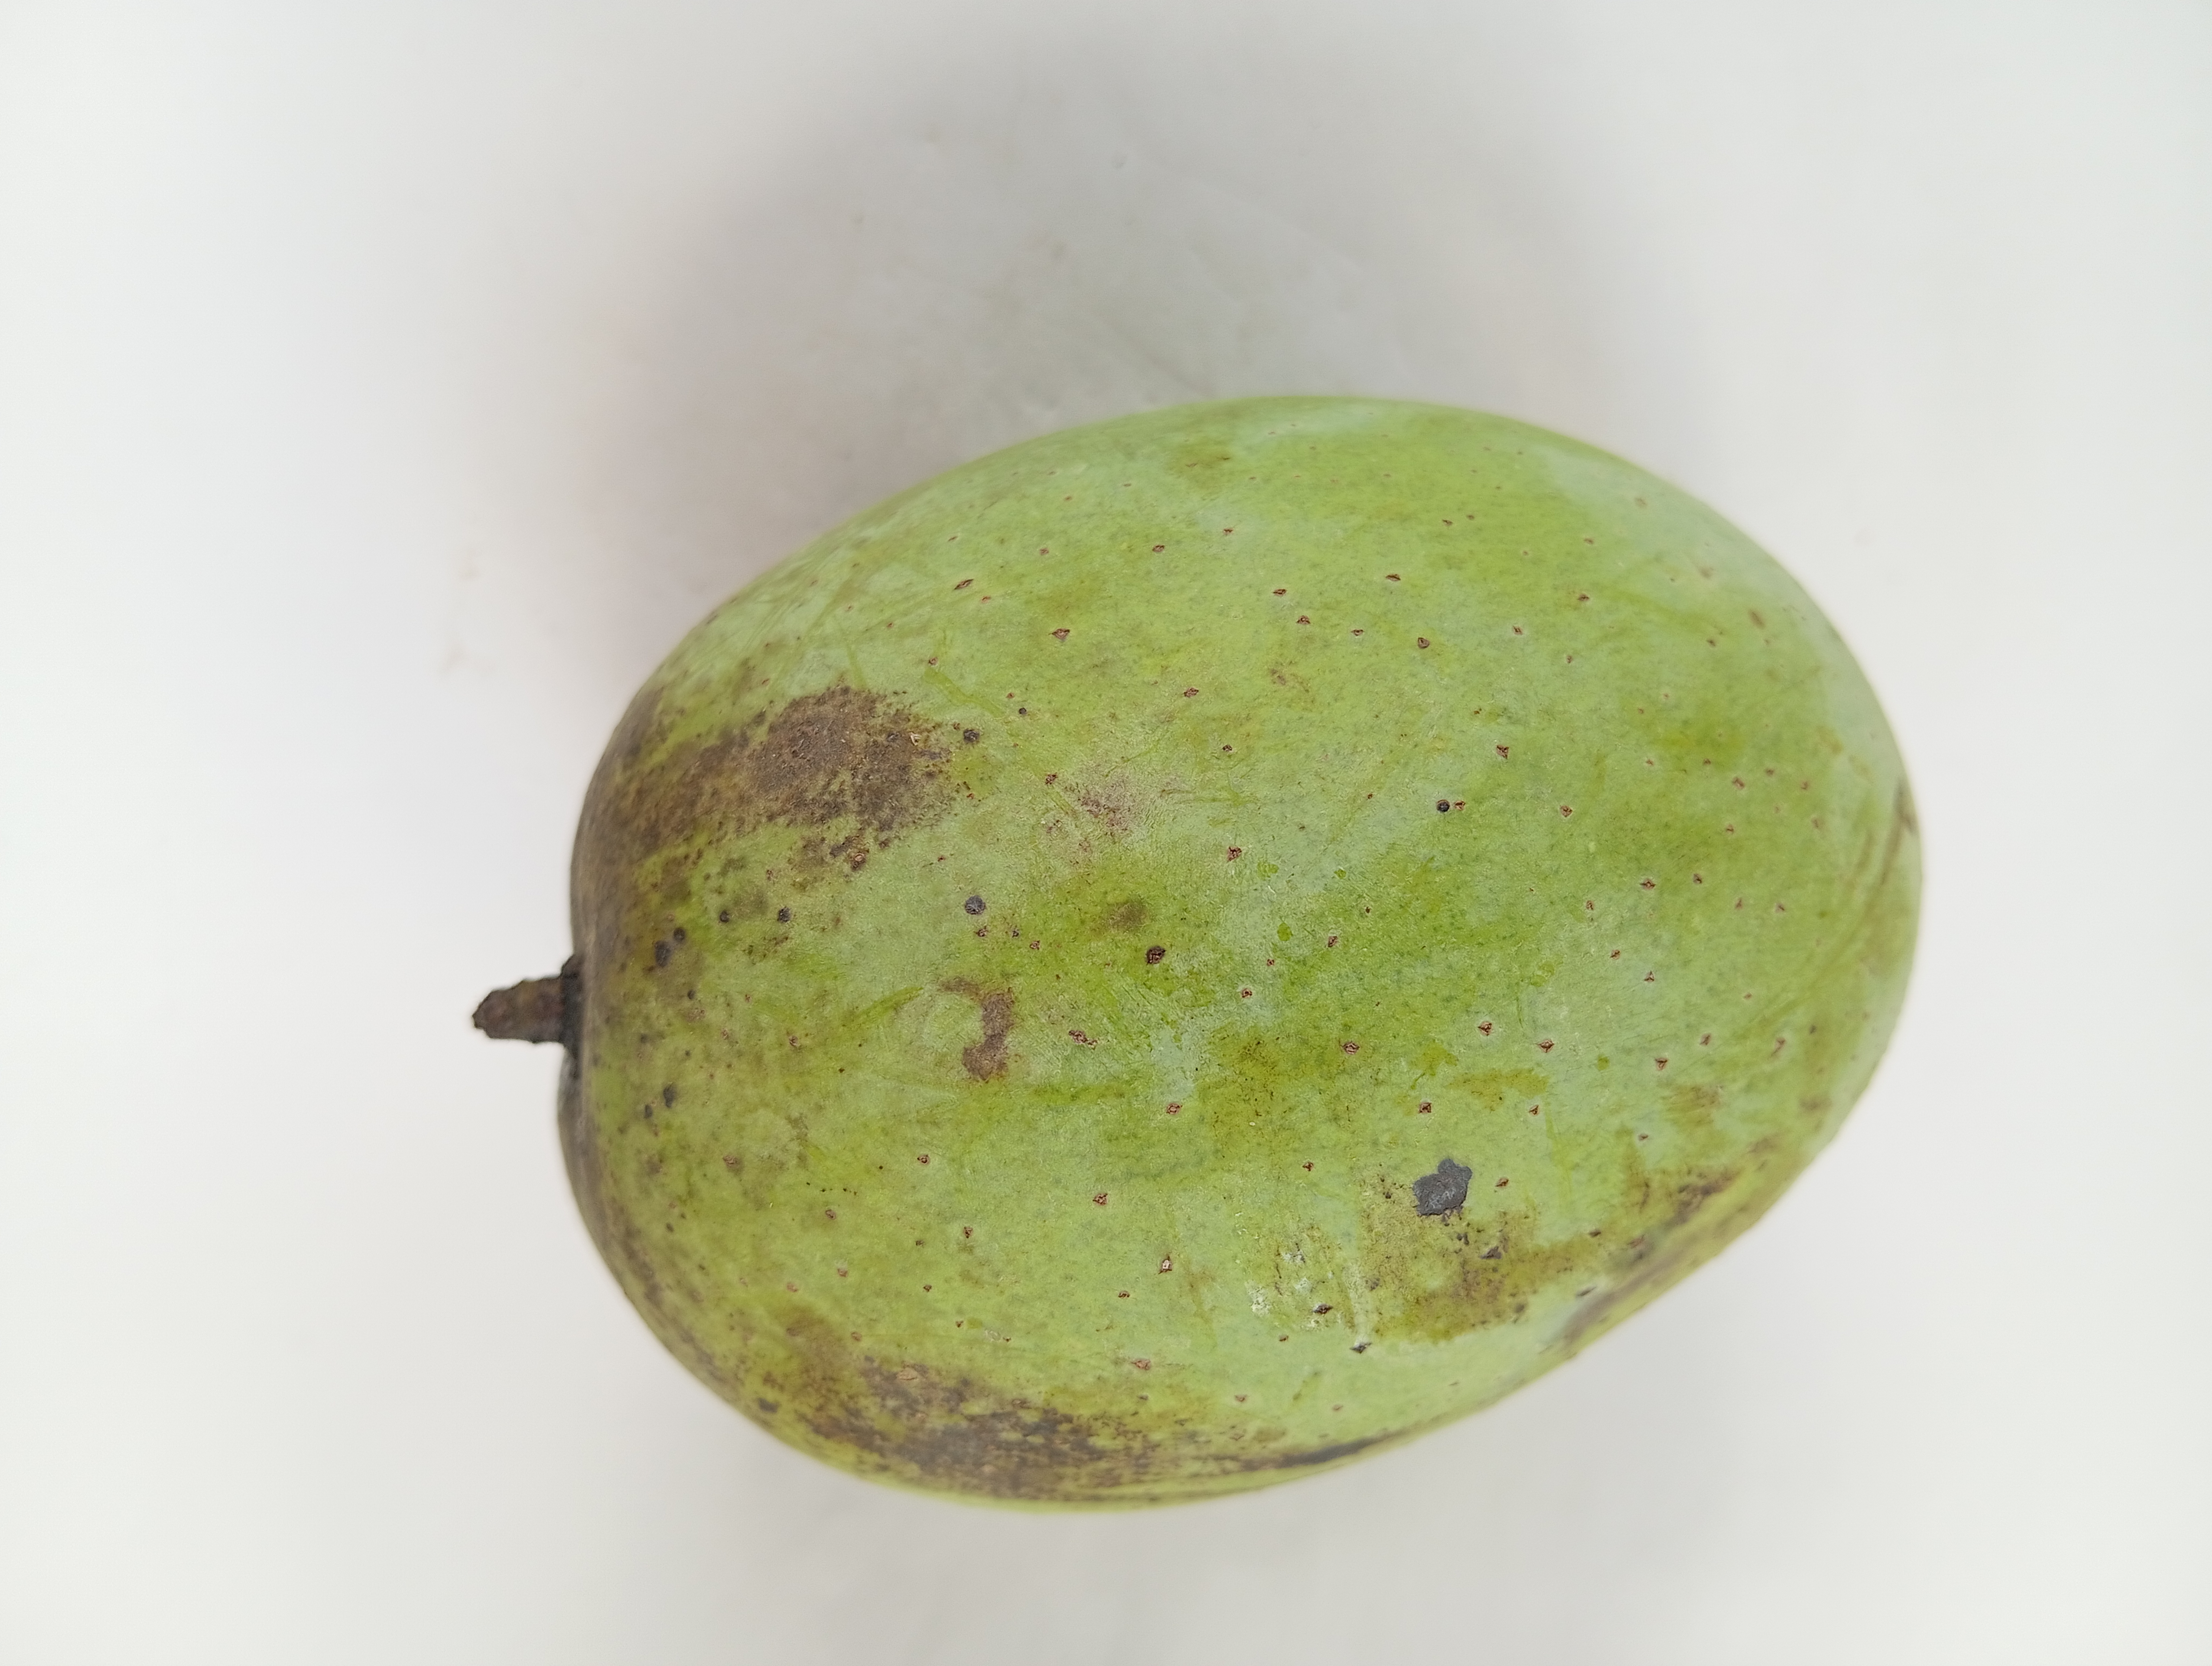
Mango variety: Langra